The Lion of Amalfi

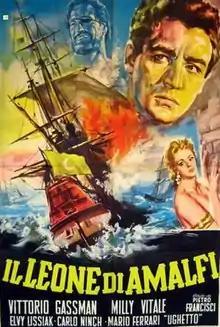

The Lion of Amalfi (Italian: Il Leone di Amalfi) is a 1950 Italian historical adventure film directed by Pietro Francisci and starring Vittorio Gassman, Milly Vitale and Carlo Ninchi. After making his 1949 biopic "Anthony of Padua", Francisci switched to making historical adventures. Gassman had attracted notice for his performance in the melodrama "Bitter Rice" leading to his casting in this film.